Tumu Te Heuheu Tūkino VIII

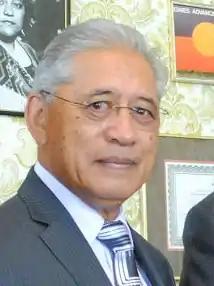
Te Heuheu in 2012

Sir Tumu Te Heuheu Tūkino VIII (born ) is a New Zealand Māori tribal leader. He is the eighth elected paramount chief of the Ngāti Tūwharetoa iwi in the central North Island, and an influential figure among Māori people throughout New Zealand.